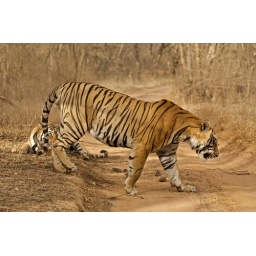
Two tigers - a male and a female - after a fight in Ranthambhore national park